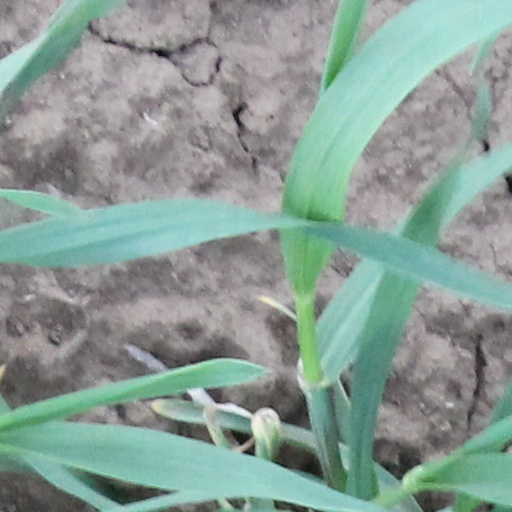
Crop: wheat